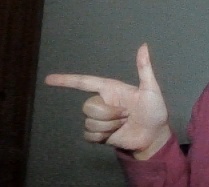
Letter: yaa